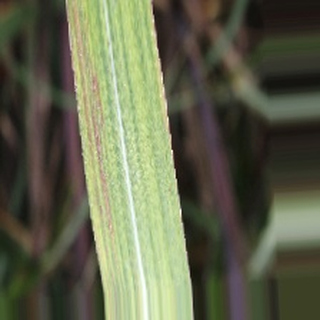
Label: sugarcane_bacterial_blight